First Canadian Place

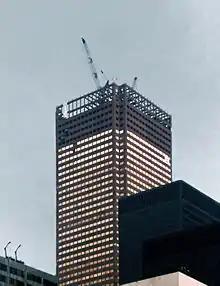
First Canadian Place under construction in 1975

First Canadian Place is named for Canada's first bank, the Bank of Montreal. The main building in the complex was intended to be known as "First Bank Tower." Designed by B+H Architects with Edward Durell Stone as a design consultant, construction was completed in 1975.